Fresh From Florida 250

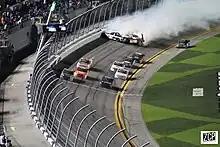
Ben Rhodes (No. 99) coming to the finish of the 2021 race ahead of Jordan Anderson (No. 3, who finished 2nd in this race for the second year in a row) and Cory Roper (No. 04)

On August 16, 2020, the Truck Series ran a second race on the Daytona road course; the event replaced the June 12 Iowa Speedway race, which was canceled due to the COVID-19 pandemic. Known as the Sunoco 159, it was held as part of a doubleheader with the Cup Series' Go Bowling 235.